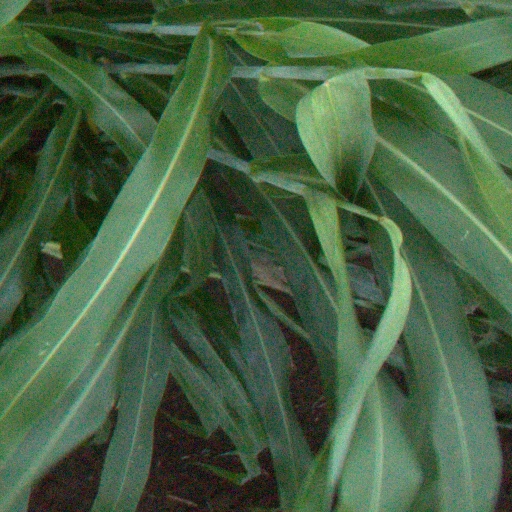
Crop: sorghum